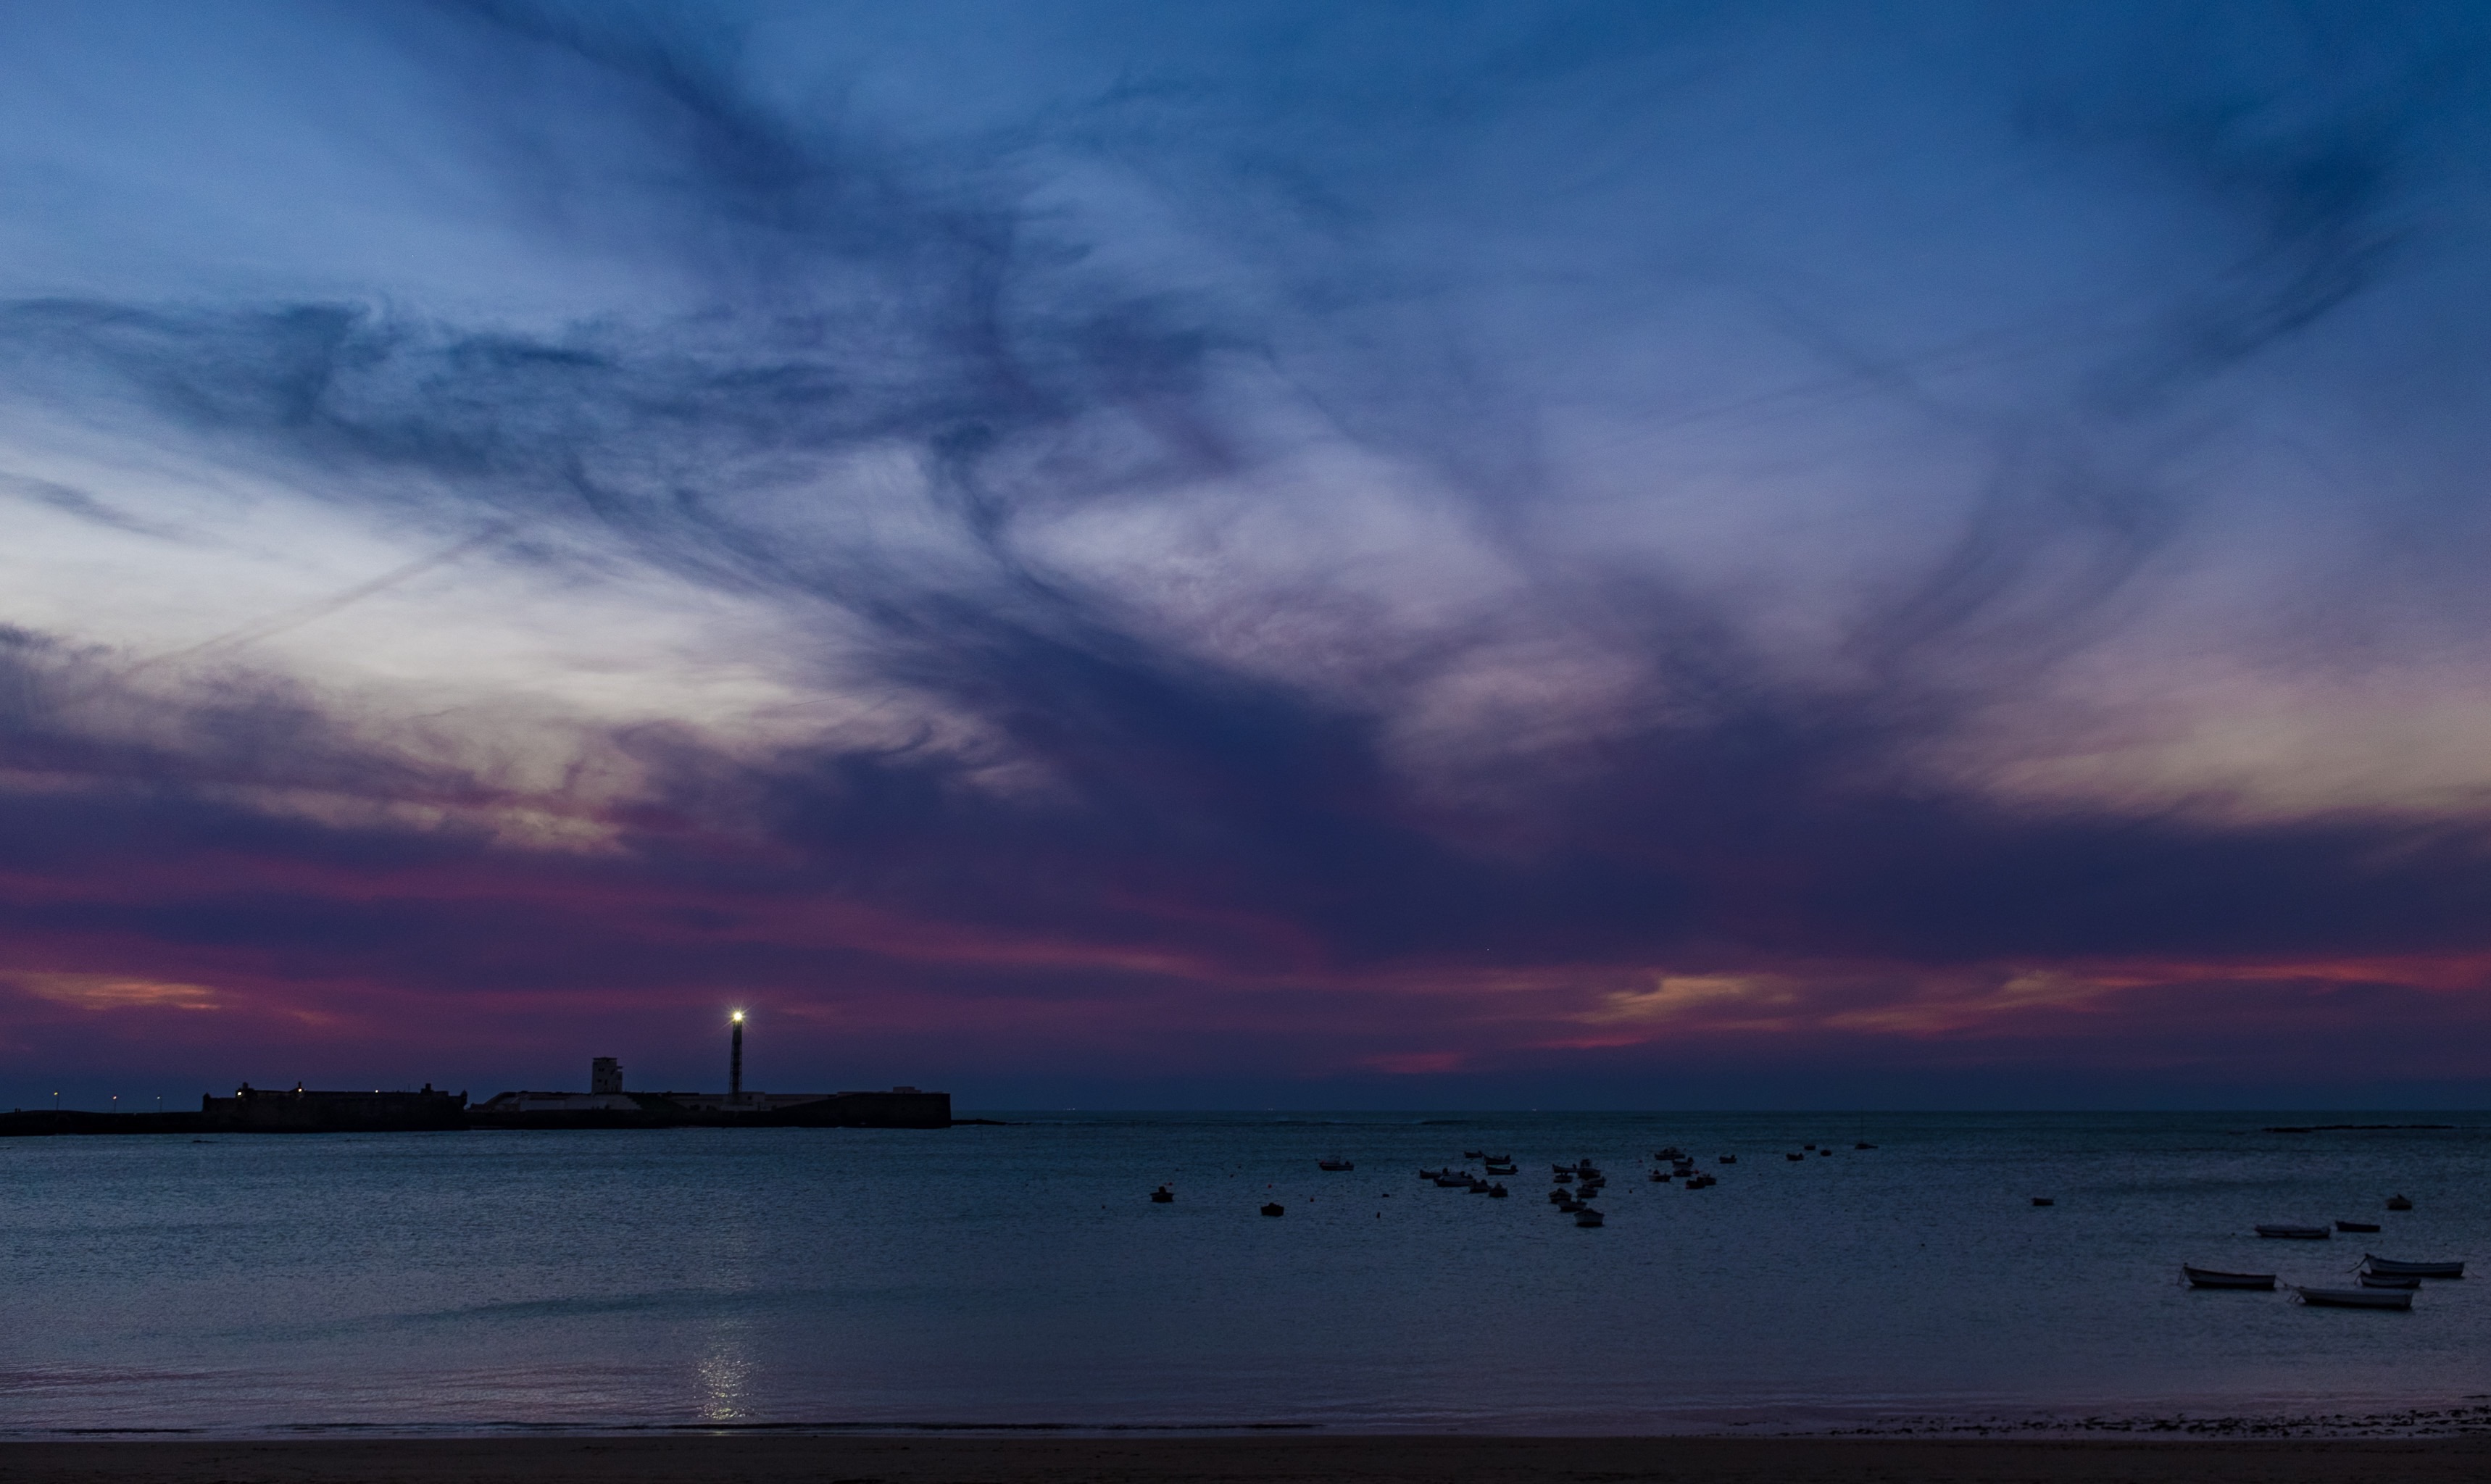
sea, coast, ocean, horizon, cloud, sky, sunrise, sunset, morning, wave, dawn, atmosphere, dusk, evening, reflection, weather, afterglow, meteorological phenomenon, atmospheric phenomenon